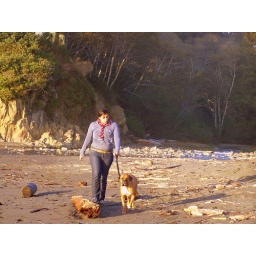
Under a big old sky | Out in a field of green